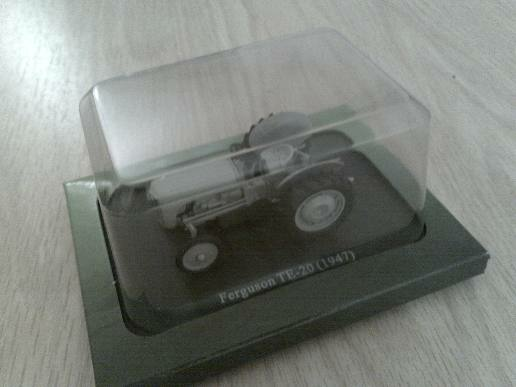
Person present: No